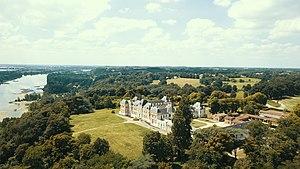
Château de Clermont, Le Cellier, Loire Atlantique. Loire Valley. Vallée de la Loire.
Cet article recense les sites naturels protégés en Loire-Atlantique.
Le Cellier est une commune de l'Ouest de la France, située dans le département de la Loire-Atlantique, en région Pays de la Loire.
Le château de Clermont, construit entre 1643 et 1649, est un château situé sur la commune du Cellier, dans le département français de la Loire-Atlantique.